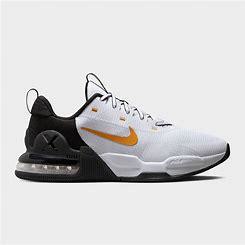
Brand: Nike
Model: Air Max Alpha 5